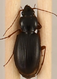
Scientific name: Synuchus impunctatus
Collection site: Bartlett Experimental Forest NEON (BART), plot BART_081